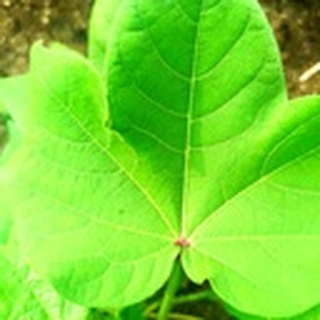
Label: healthy_cotton